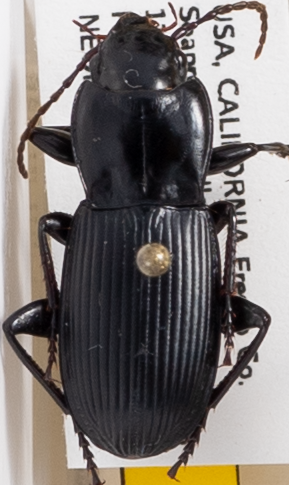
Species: Pterostichus serripes
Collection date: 2018-06-18
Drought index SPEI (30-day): -0.574
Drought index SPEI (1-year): -0.32
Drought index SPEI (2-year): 0.8